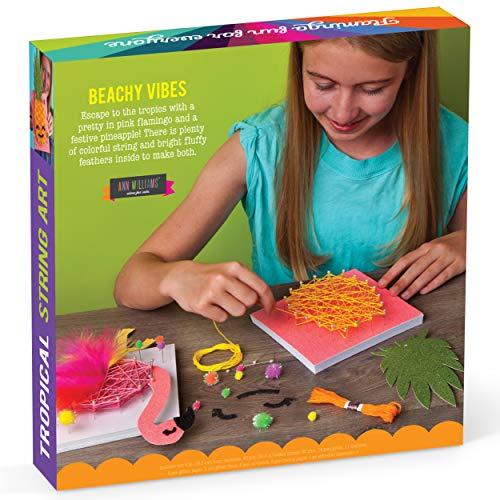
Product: Craft-tastic - String Art Craft Kit - Makes 2 String Art Canvases - Tropical Edition with Flamingo & Pineapple Patterns
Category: Toys & Games | Arts & Crafts | Craft Kits
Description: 2 ON-TREND PATTERNS ON FOAM CANVASES: This tropical take on the best-selling Craft-tastic String Art Kit features a bright flamingo and a cheery pineapple.
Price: $19.98
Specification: ProductDimensions:10x2x10inches|ItemWeight:8.5ounces|ShippingWeight:8.5ounces(Viewshippingratesandpolicies)|ASIN:B07ZQXS74T|Itemmodelnumber:CT2006|Manufacturerrecommendedage:10-16years